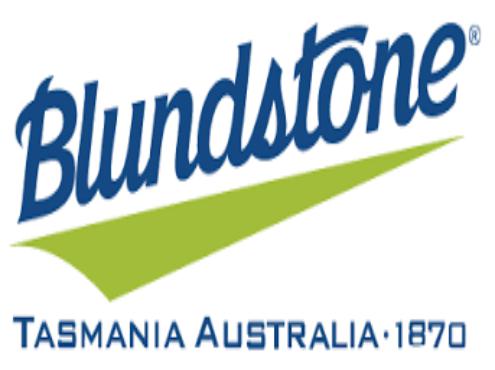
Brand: Blundstone
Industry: Clothes